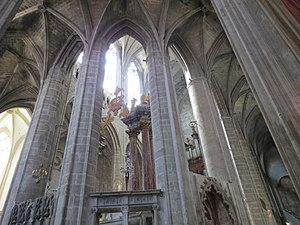
Cathédrale Saint-Just-et-Saint-Pasteur, Narbonne, Aude, Languedoc-Roussillon. This image was uploaded as part of Wiki Loves Monuments 2012. Afrikaans
L'architecture gothique est un style architectural d'origine française qui s'est développé à partir de la seconde partie du Moyen Âge en Europe occidentale. Elle apparaît en Île-de-France et en Haute-Picardie au XIIᵉ siècle. Elle se diffuse rapidement au nord puis au sud de la Loire et en Europe jusqu'au milieu du XVIᵉ siècle et même jusqu'au XVIIᵉ siècle dans certains pays. L'esthétique gothique et ses techniques se perpétuent dans l'architecture française au-delà du XVIᵉ siècle, en pleine période classique, dans certains détails et modes de constructions. Enfin, un véritable renouveau apparaît avec la vague de l'historicisme du XIXᵉ siècle jusqu'au début du XXᵉ siècle. Le style a alors été qualifié de néo-gothique.